James Angel (businessman)

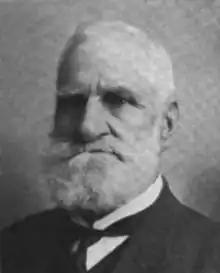

James Angel (12 January 1838 – 23 October 1918) was an important consumer manufacturer of metal products in Newfoundland. He was also a member of the Legislative Council and a supporter of Premier Sir William Vallance Whiteway.